Eucalyptus falcata

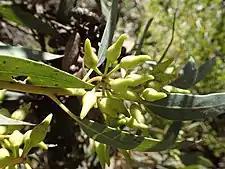
flower buds

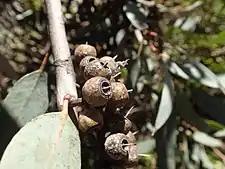
fruit

"Eucalyptus falcata" is a mallee or marlock that forms a lignotuber and typically grows to a height of . It has smooth, silvery gray and green-gray over pale brown-orange bark. Young plants and coppice regrowth have egg-shaped, petiolate leaves arranged in opposite pairs and long and wide. Adult leaves are arranged alternately, the same shade of green on both sides, lance-shaped to curved, long and wide on a petiole long. The flower buds are arranged in leaf axils in groups of eleven or thirteen on an unbranched, down-turned peduncle long, the individual buds on pedicels long. Mature buds are oval, long and wide with an elongated, conical operculum. Flowering occurs between August and May and the flowers are creamy white or yellowish green. The fruit is a woody, flattened spherical capsule long and wide on a pedicel up to long.